Toni Xuclà

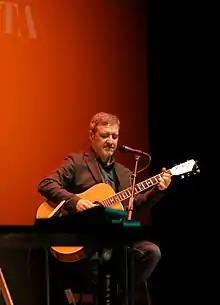
Image of Toni Xuclà

Antoni Xuclà Galindo (born 16 February 1955 in Barcelona) is a Catalan musician. His style has been described as a fusion of contemporary jazz and folk with funk and pop.